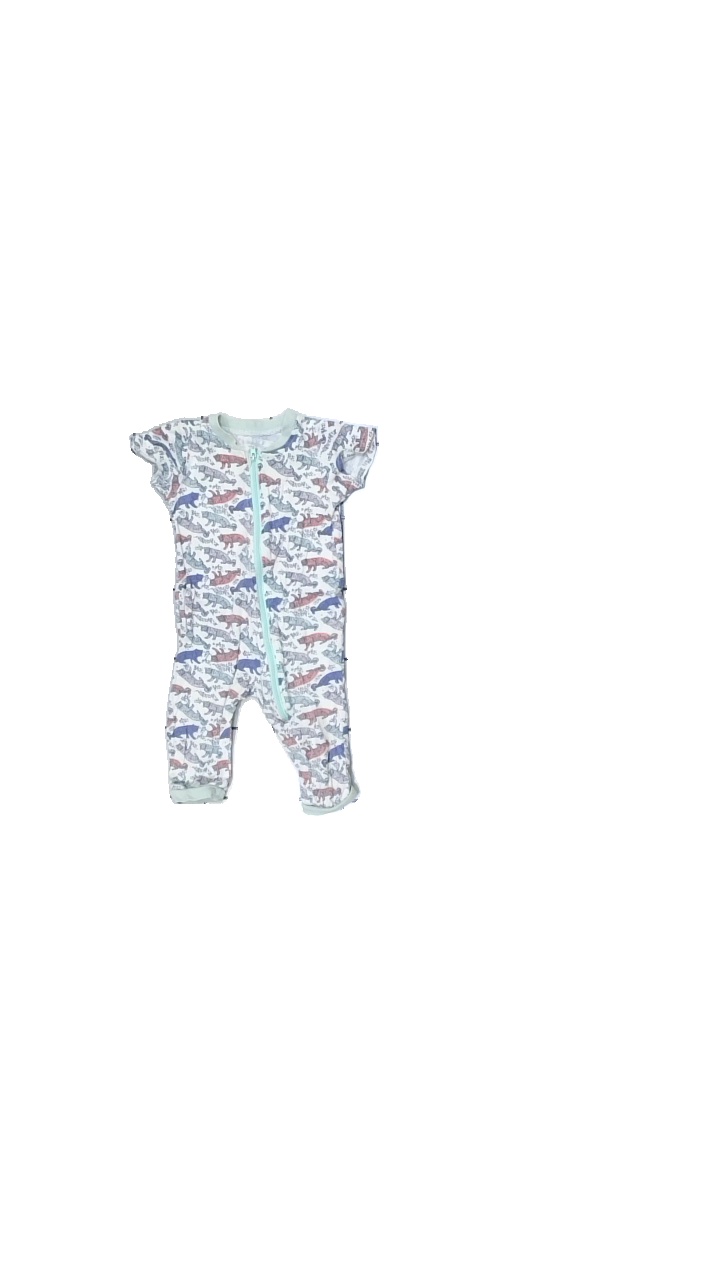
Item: T-shirt (Children)
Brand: Mywear (ica)
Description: t-shirt body med tryck
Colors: Blue, White, Orange, Green
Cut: Regular
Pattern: Animal print
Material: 100% bomull
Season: All
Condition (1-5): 2
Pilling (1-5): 3
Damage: vågig dragkedja
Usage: Export
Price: <50